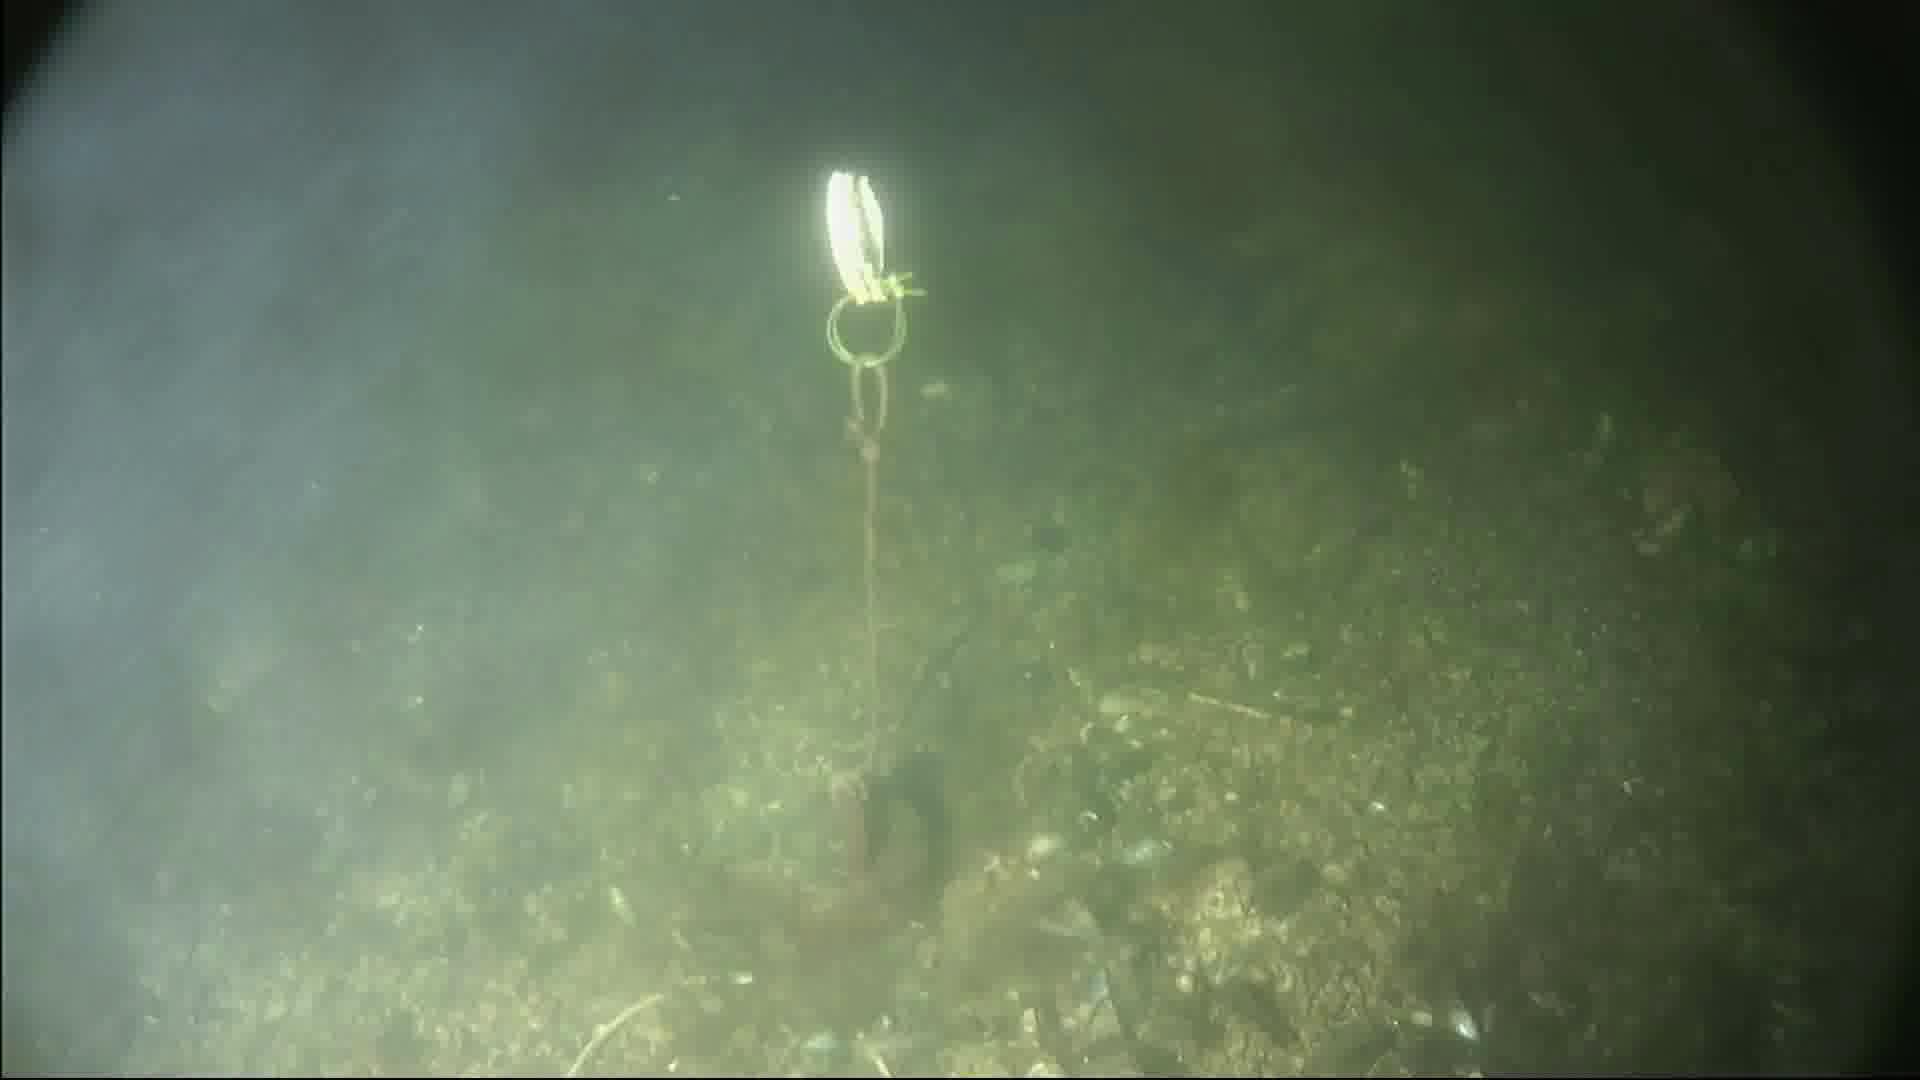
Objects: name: small_fish